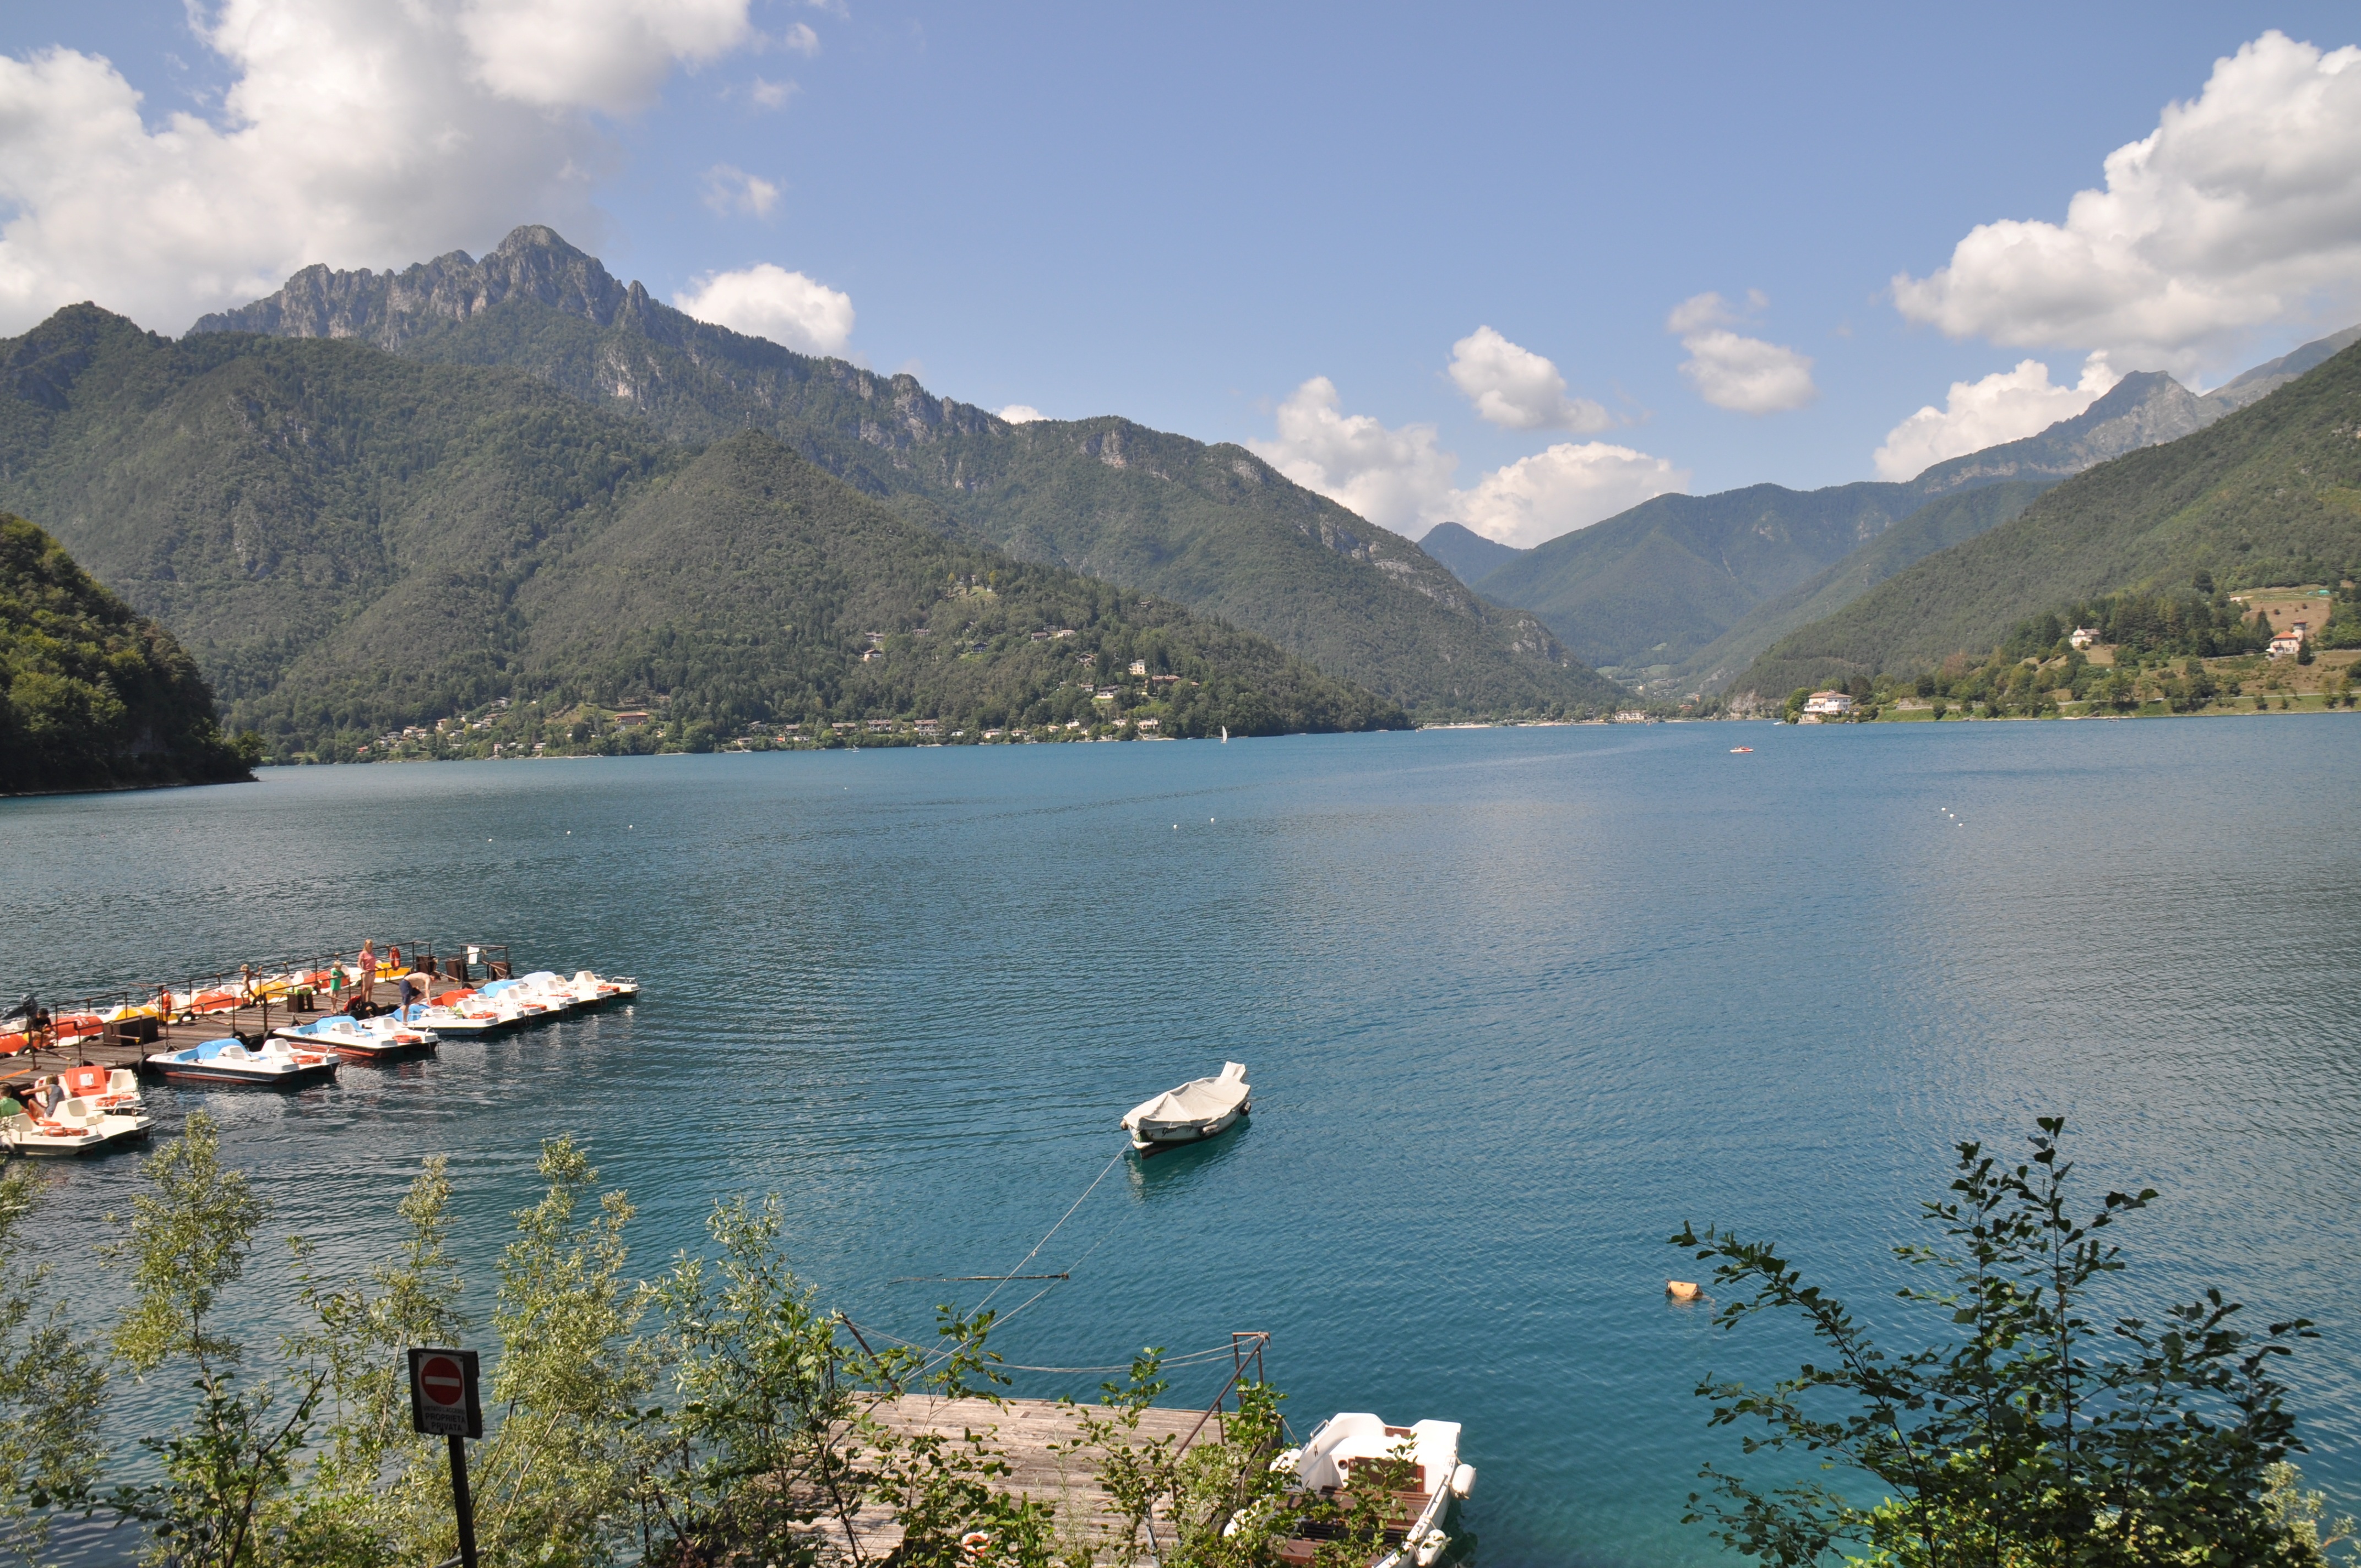
landscape, sea, water, nature, mountain, sky, lake, mountain range, vacation, vehicle, bay, italy, fjord, reservoir, body of water, boating, mountains, magic, trentino, loch, mountainous landforms